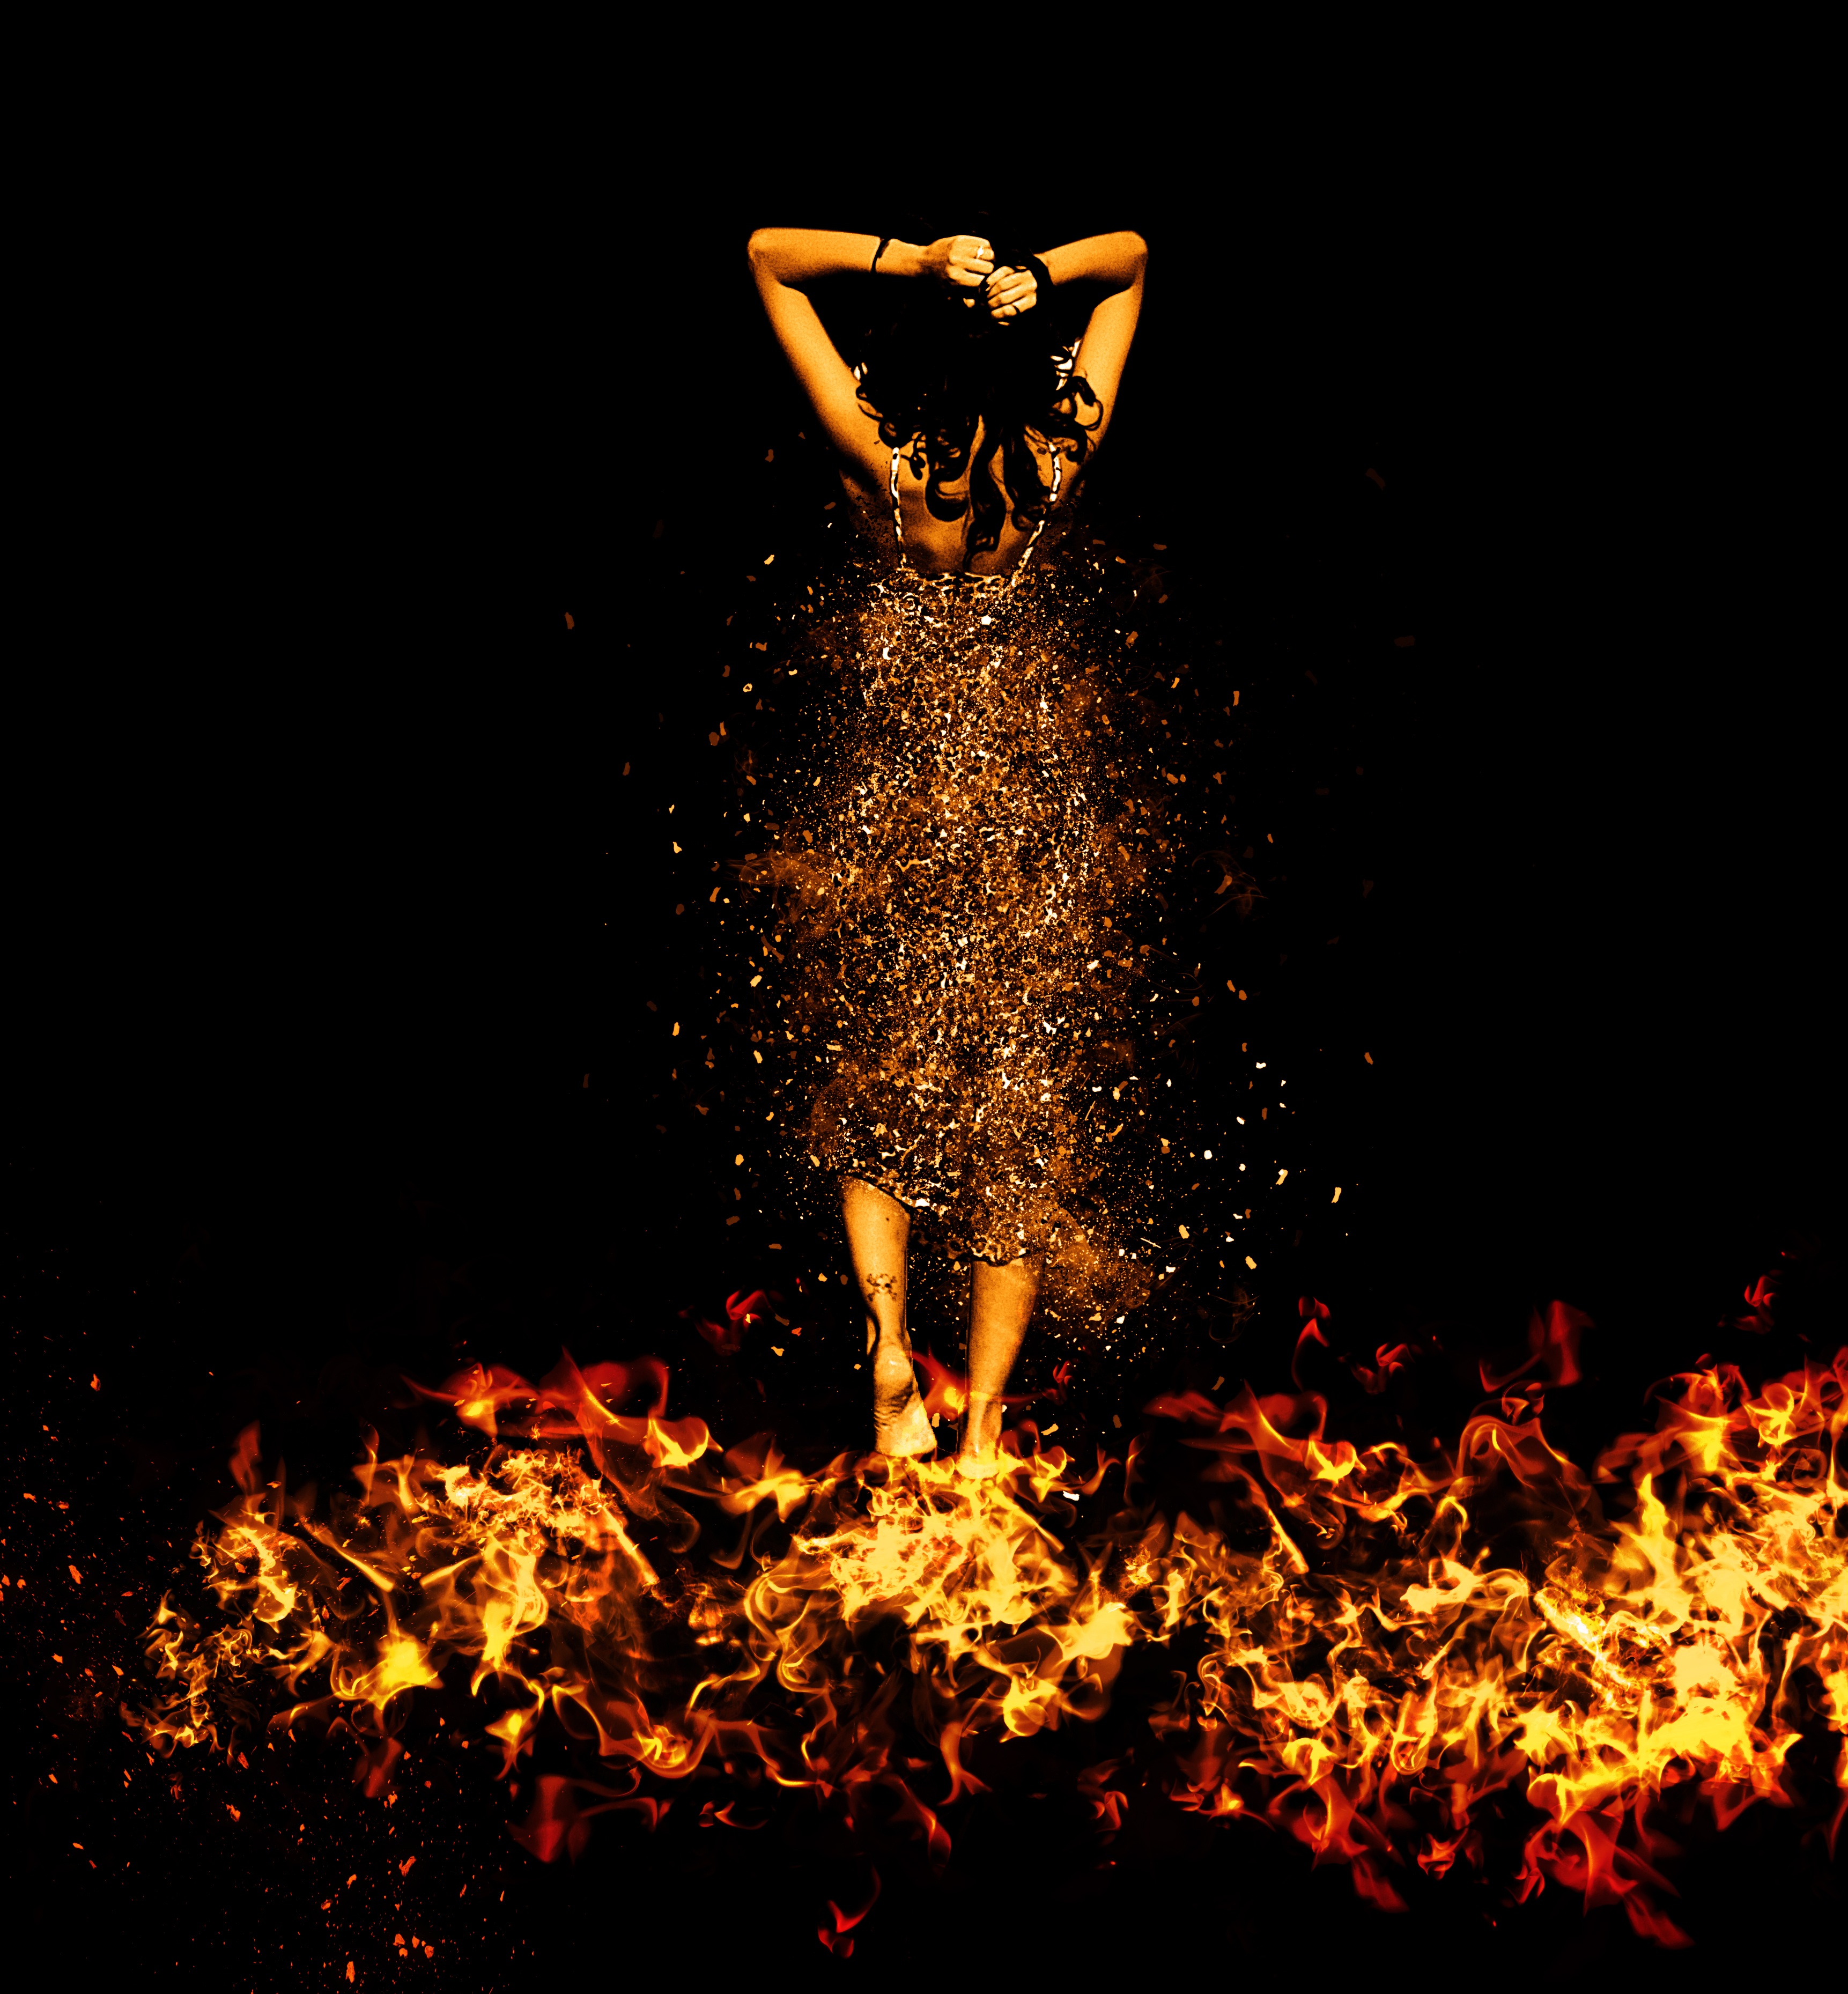
woman, sparkler, flame, bonfire, art, fireworks, dress, move, pose, beautiful, pretty, loll